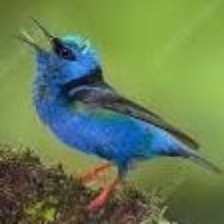
Species: RED LEGGED HONEYCREEPER
Scientific name: CYANERPES CYANEUS